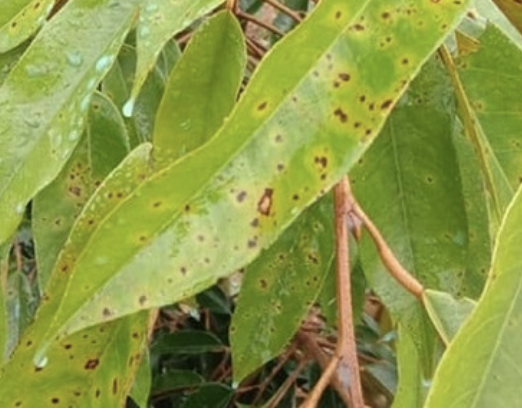
Label: canker_disease